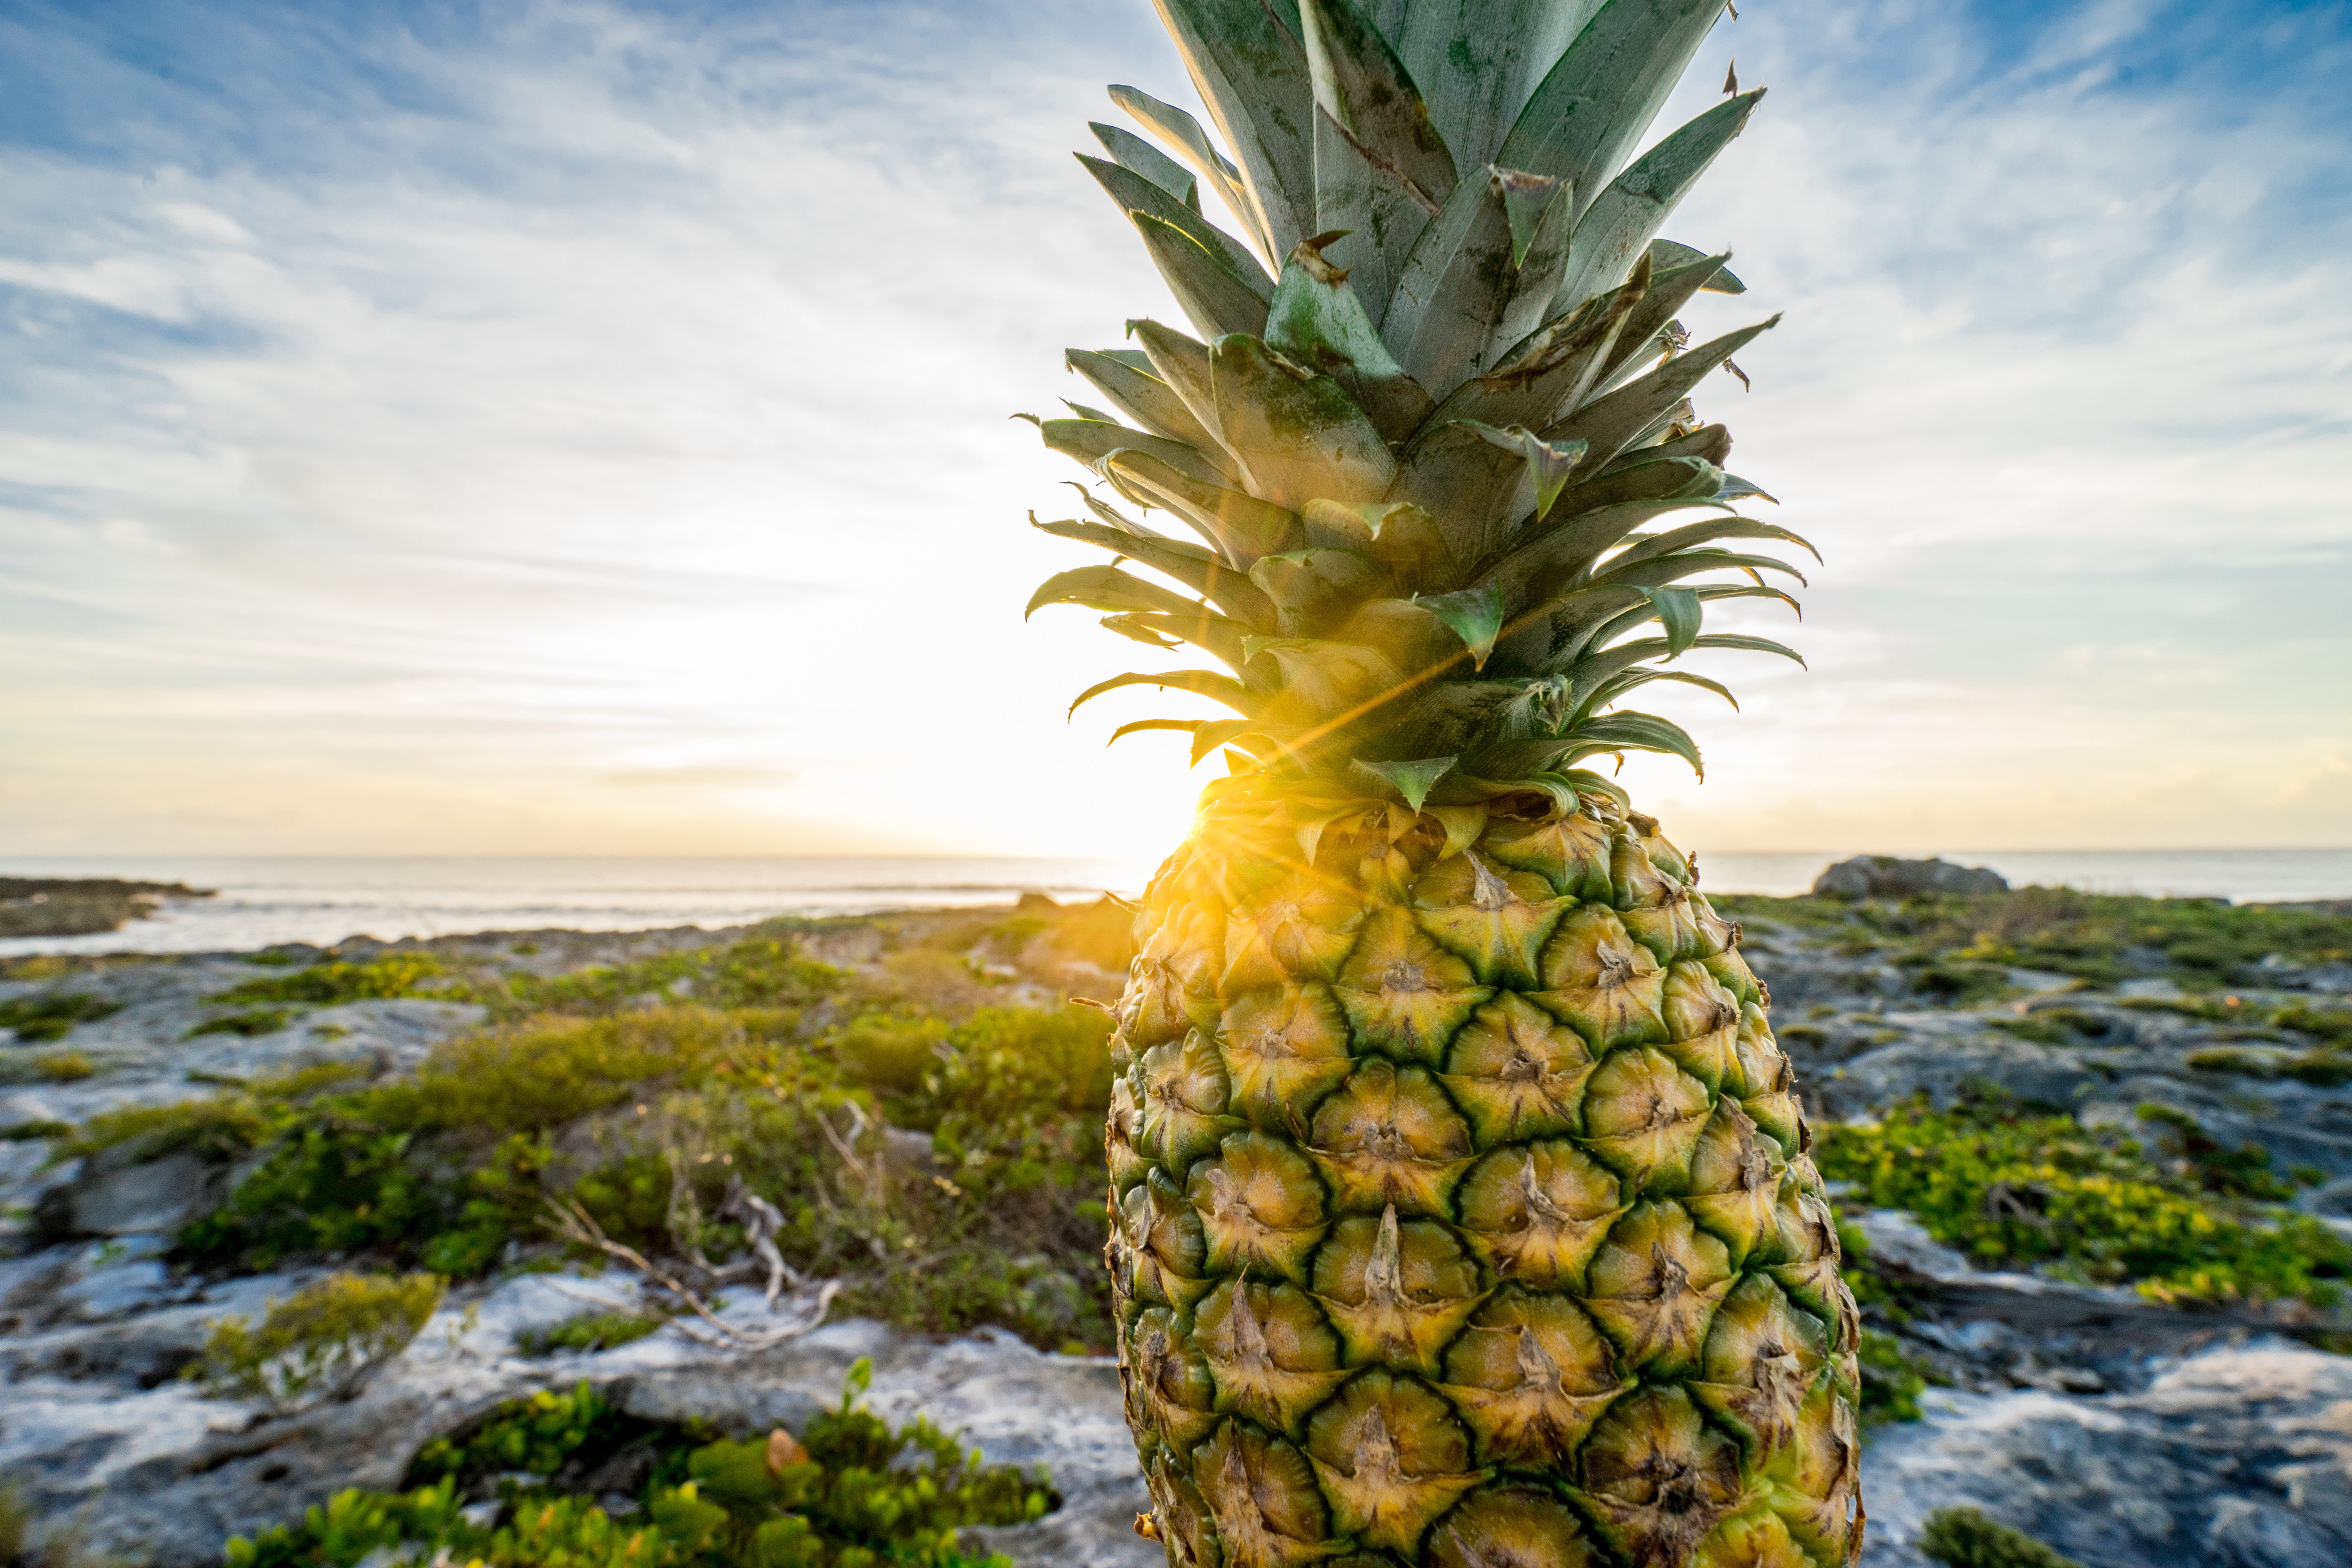
beach, sea, water, ocean, plant, sky, sunrise, sunset, fruit, dawn, dusk, food, produce, tropical, island, botany, agriculture, seashore, flora, pineapple, plants, tropical fruit, rocks, outdoors, flowering plant, bromeliaceae, land plant, arecales, palm family